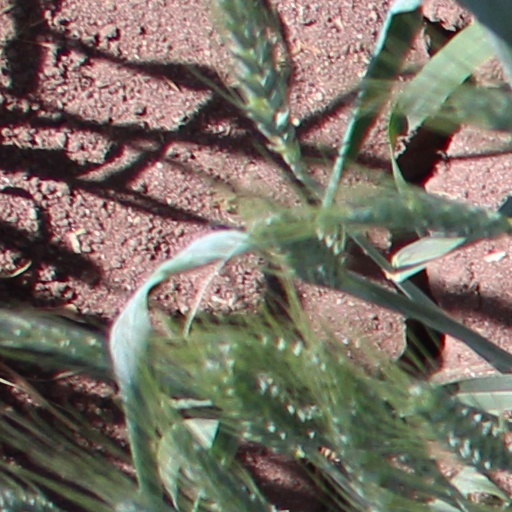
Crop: wheat